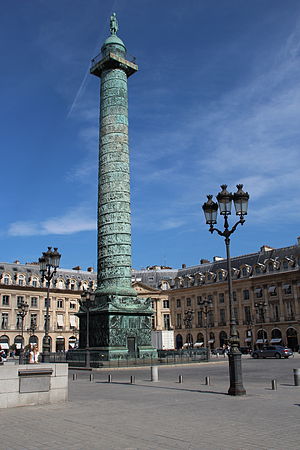
Place Vendôme / Vendôme-søjlen
Vendôme-søjlen, 2012.
Place Vendôme er et torv i Paris' 1. arrondissement, der ligger nord for Jardin des Tuileries og øst for Madeleinekirken. Pladsen markerer starten af Rue de la Paix. Med sin regelmæssige arkitektur af Jules Hardouin-Mansart og udsmykkede skærme hen over pladsens hjørner har den et ottekantet udseende. Den oprindelige Vendôme-søjle i pladsens midte blev rejst af Napoleon 1. for at mindes slaget ved Austerlitz. Den blev revet ned 16. maj 1871 på dekret af Pariserkommunen, men blev efterfølgende genrejst og er stadig i dag et fremtrædende kendetegn for torvet.